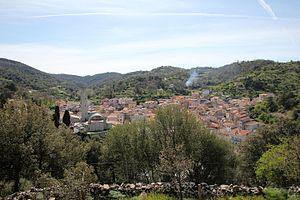
Nughedu San Nicolò est une commune italienne de la province de Sassari dans la région Sardaigne en Italie.